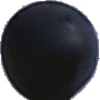
Label: blue_grape